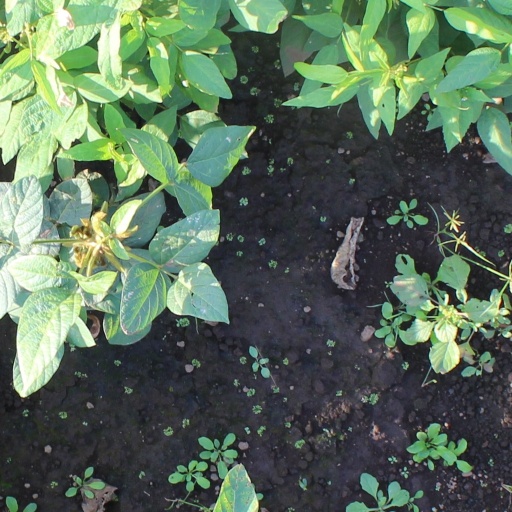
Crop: soybean